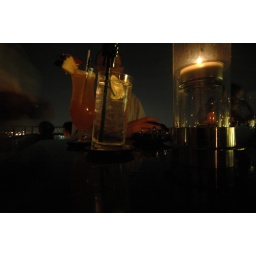
The Vertigo is a rooftop restaurant/bar in Bangkok, on the 62st/62nd floor of the Banyan tree tower.